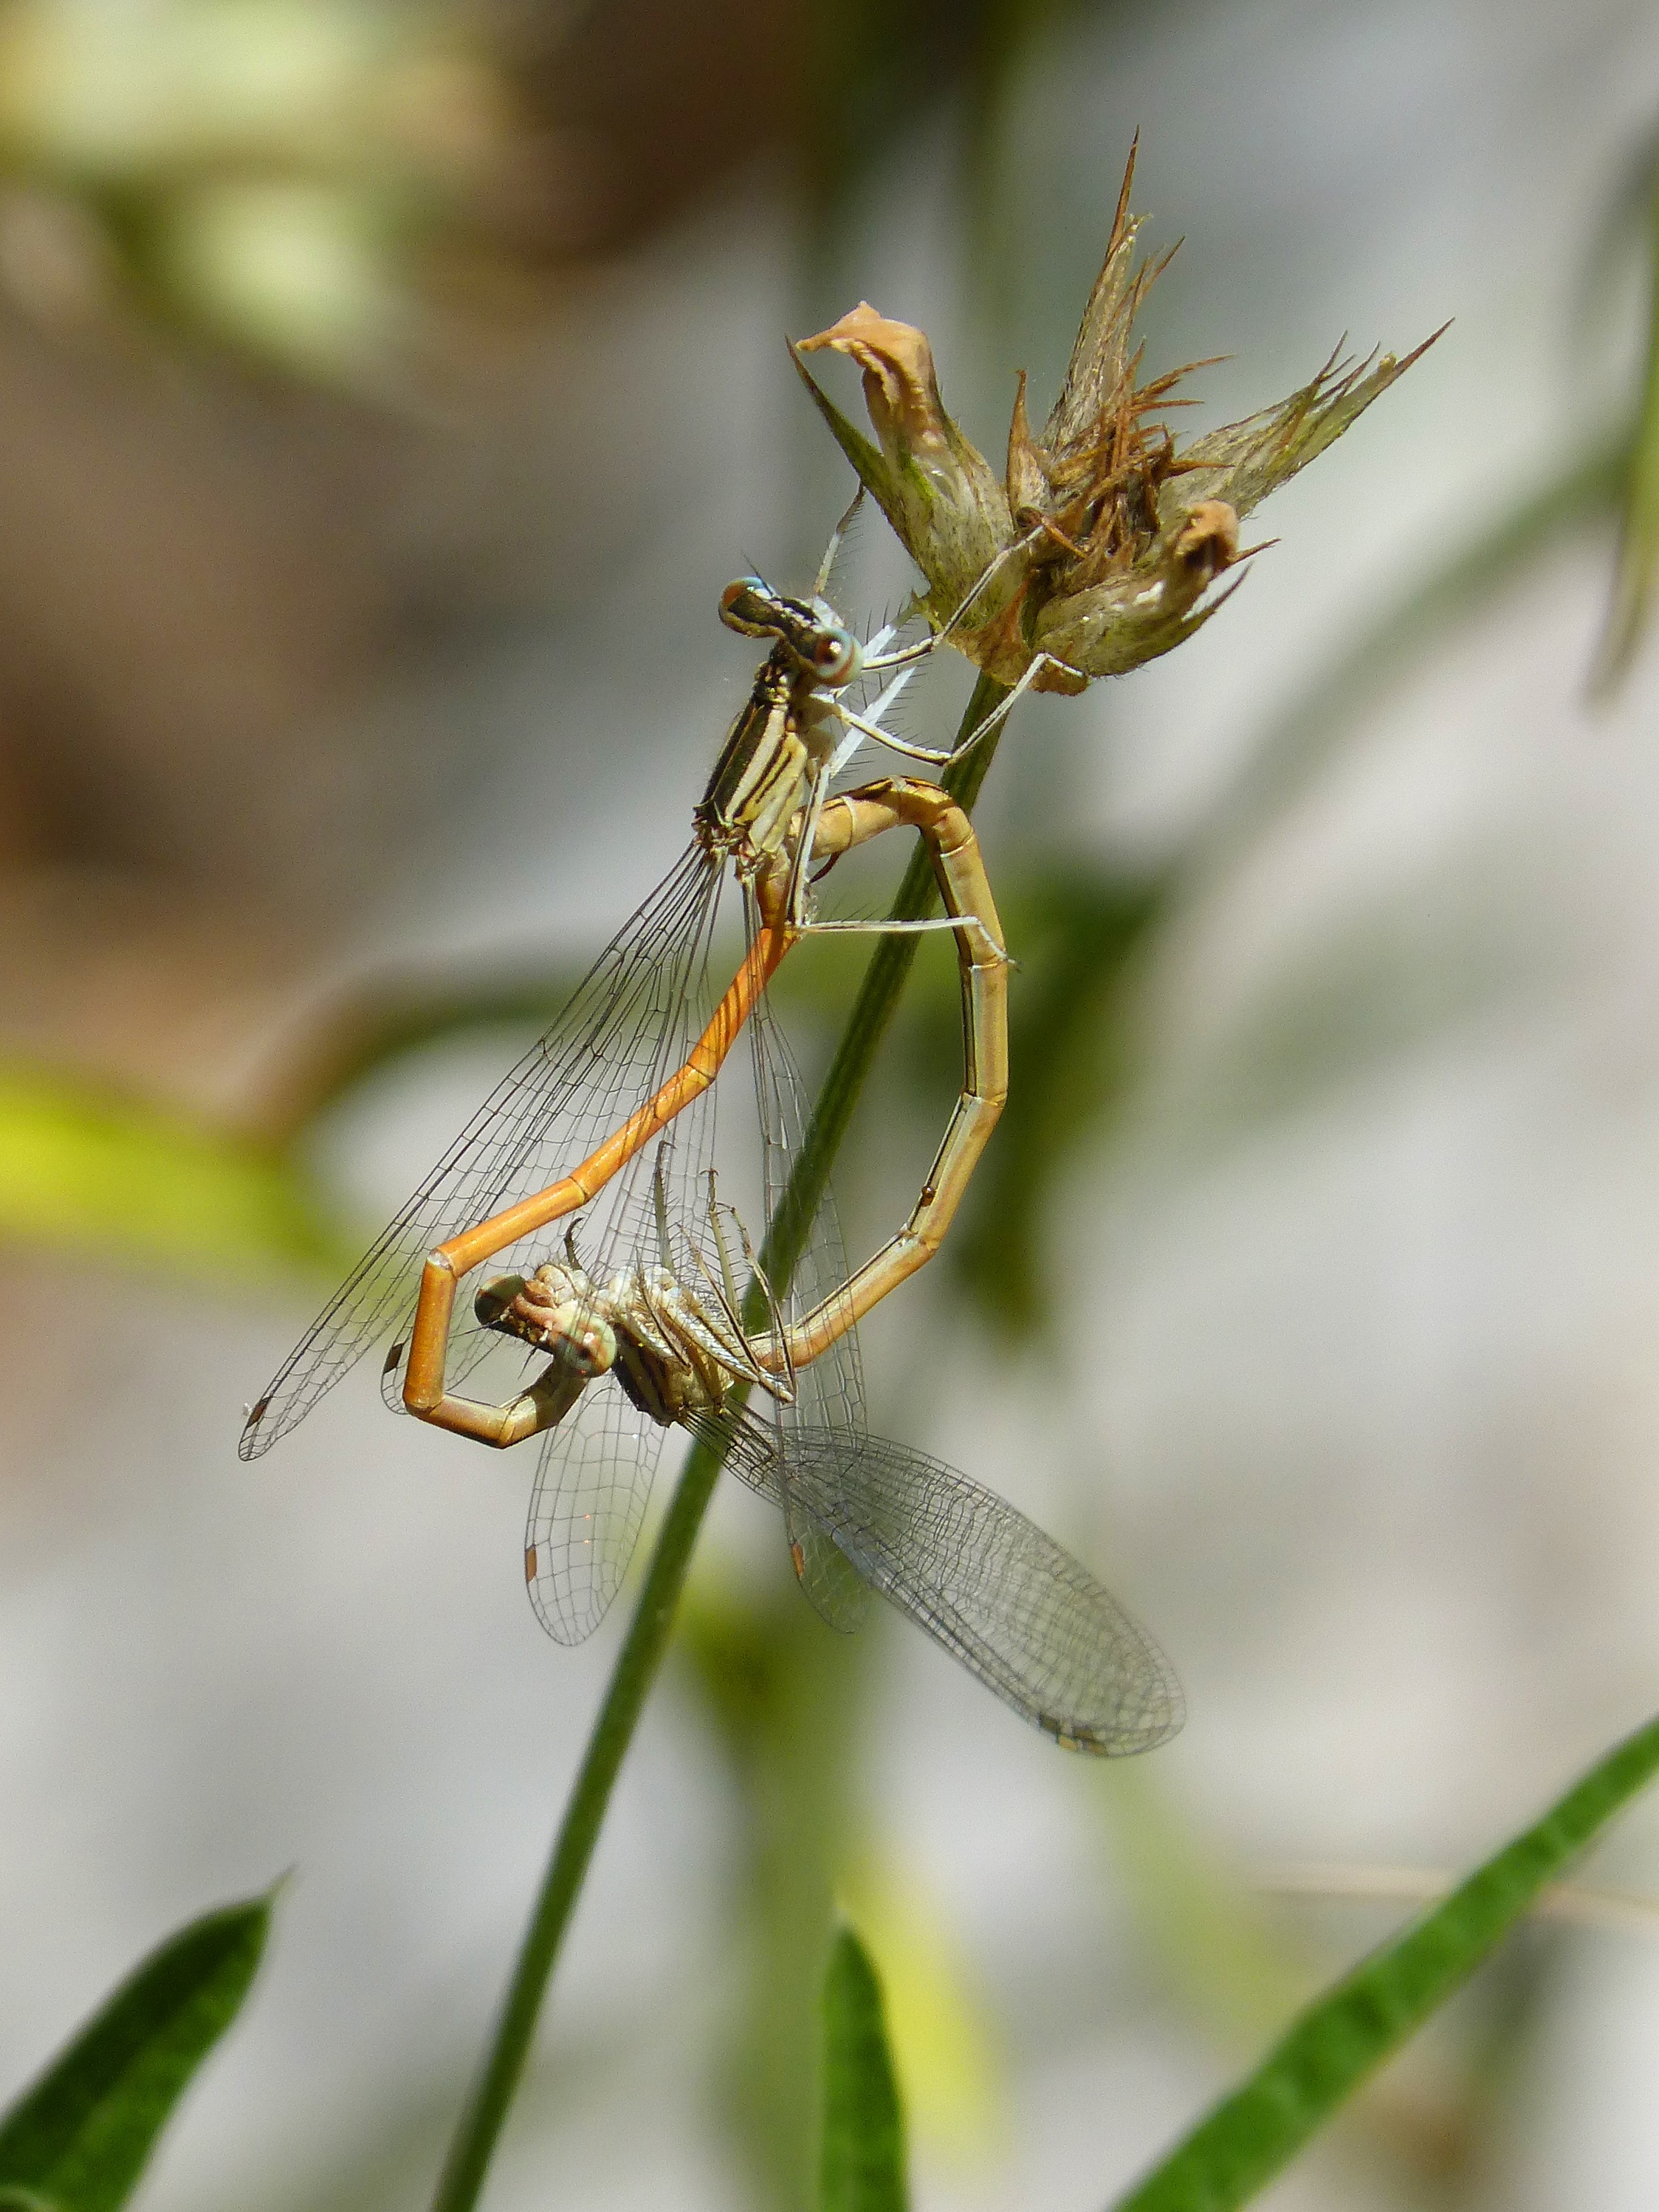
nature, branch, photography, flower, insect, botany, flora, fauna, invertebrate, close up, dragonfly, reproduction, damselfly, nectar, copulation, mating, macro photography, arthropod, dragonflies, insects mating, plant stem, dragonflies and damseflies